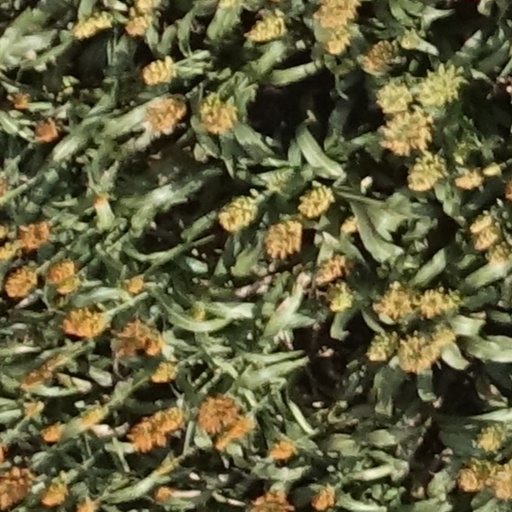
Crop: sorghum